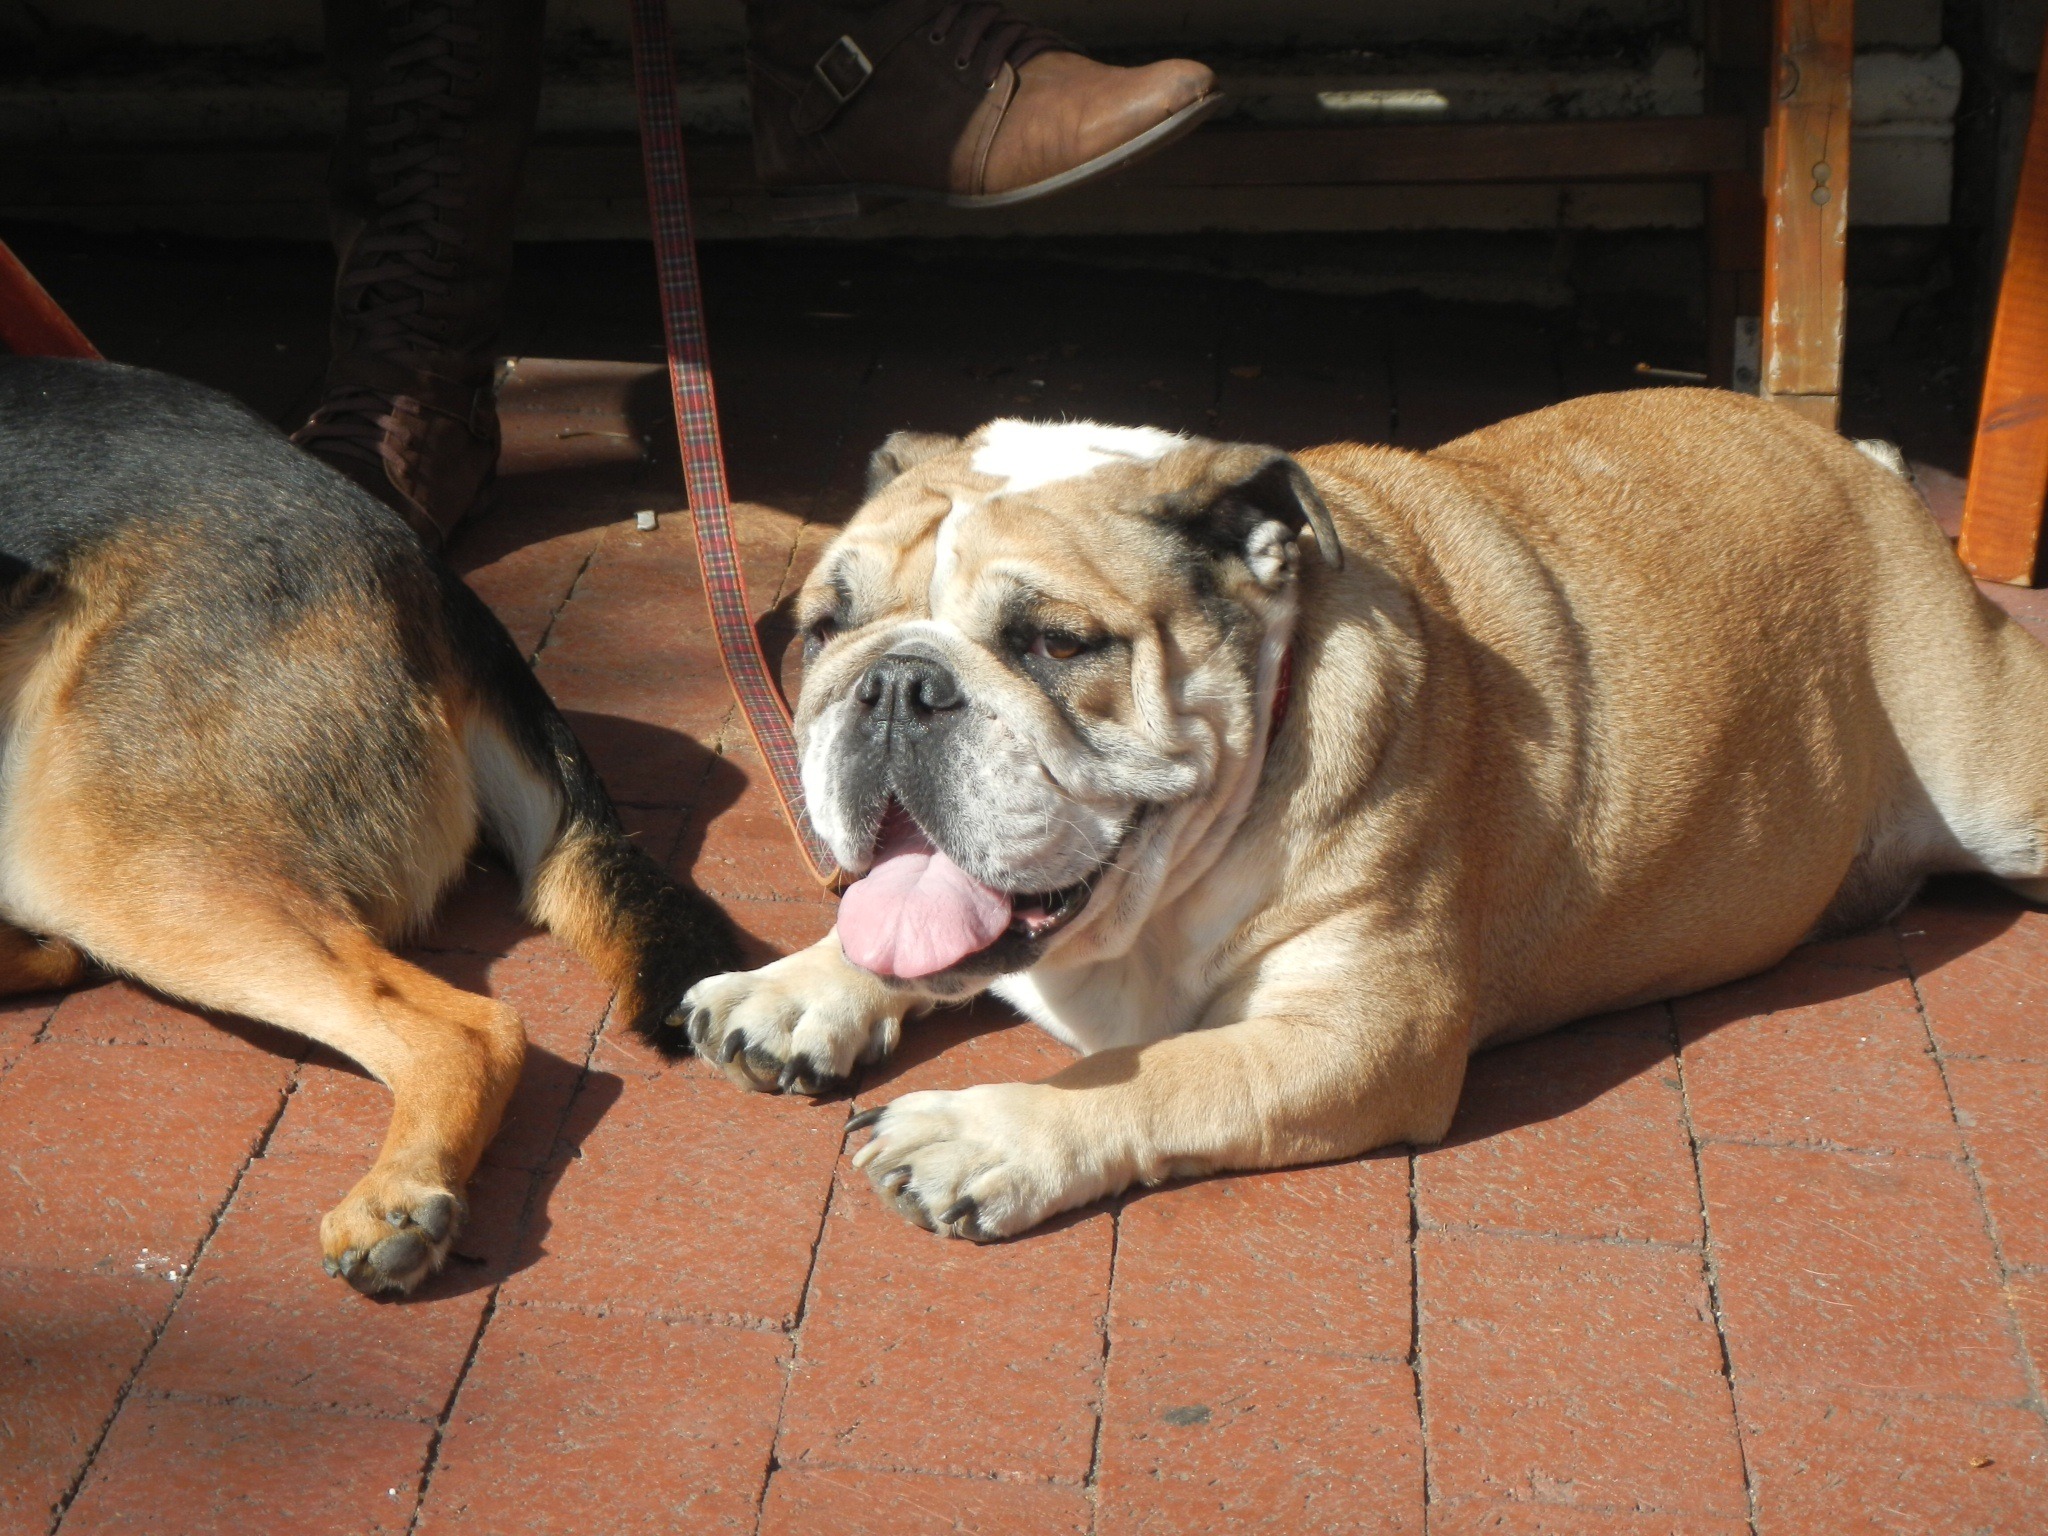
outdoor, puppy, dog, animal, canine, pet, fur, young, mammal, bulldog, outdoors, vertebrate, domestic, adorable, dog breed, doggy, old english bulldog, dog like mammal, carnivoran, dog breed group, olde english bulldogge, toy bulldog, british bulldogs